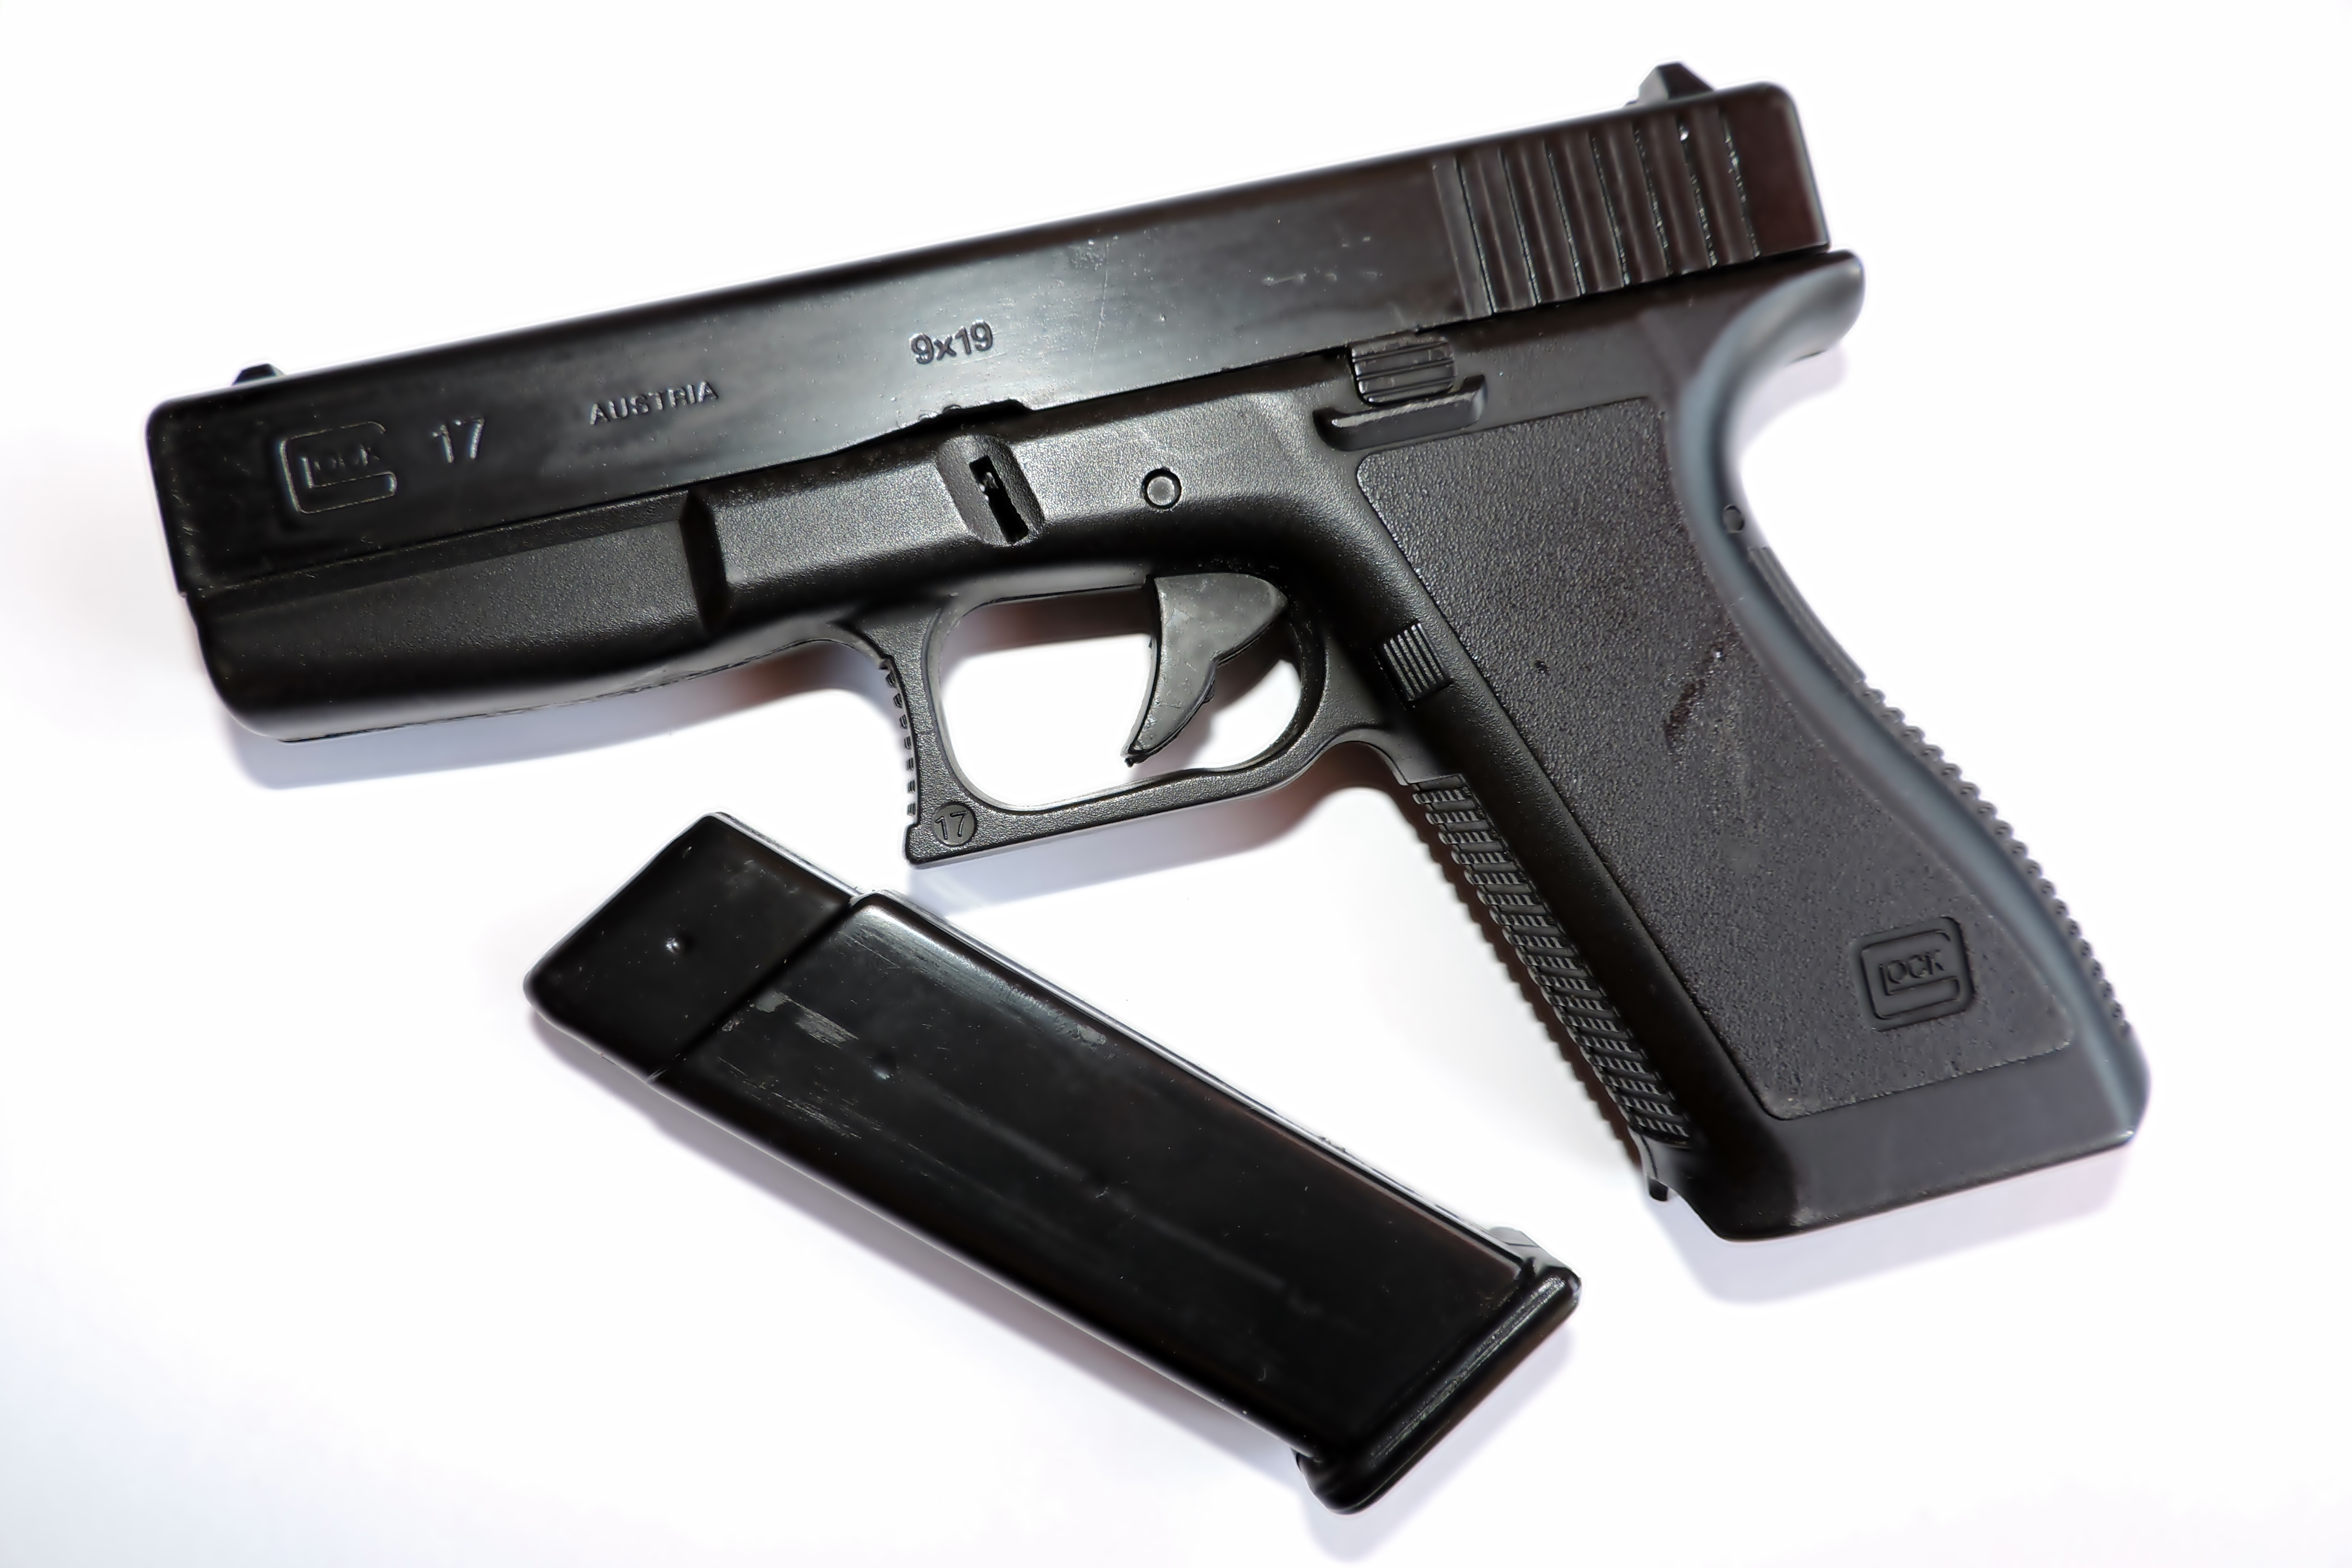
weapon, safety, gun, protection, handgun, firearm, trigger, gun barrel, gun accessory, shooting sport